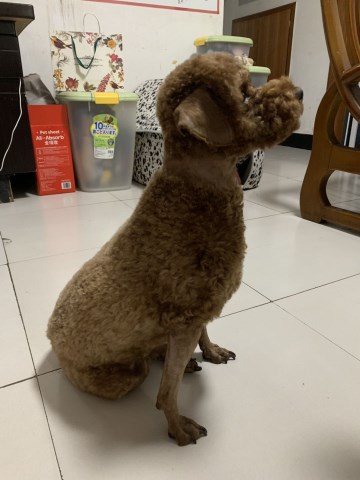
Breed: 2925-n000114-toy_poodle